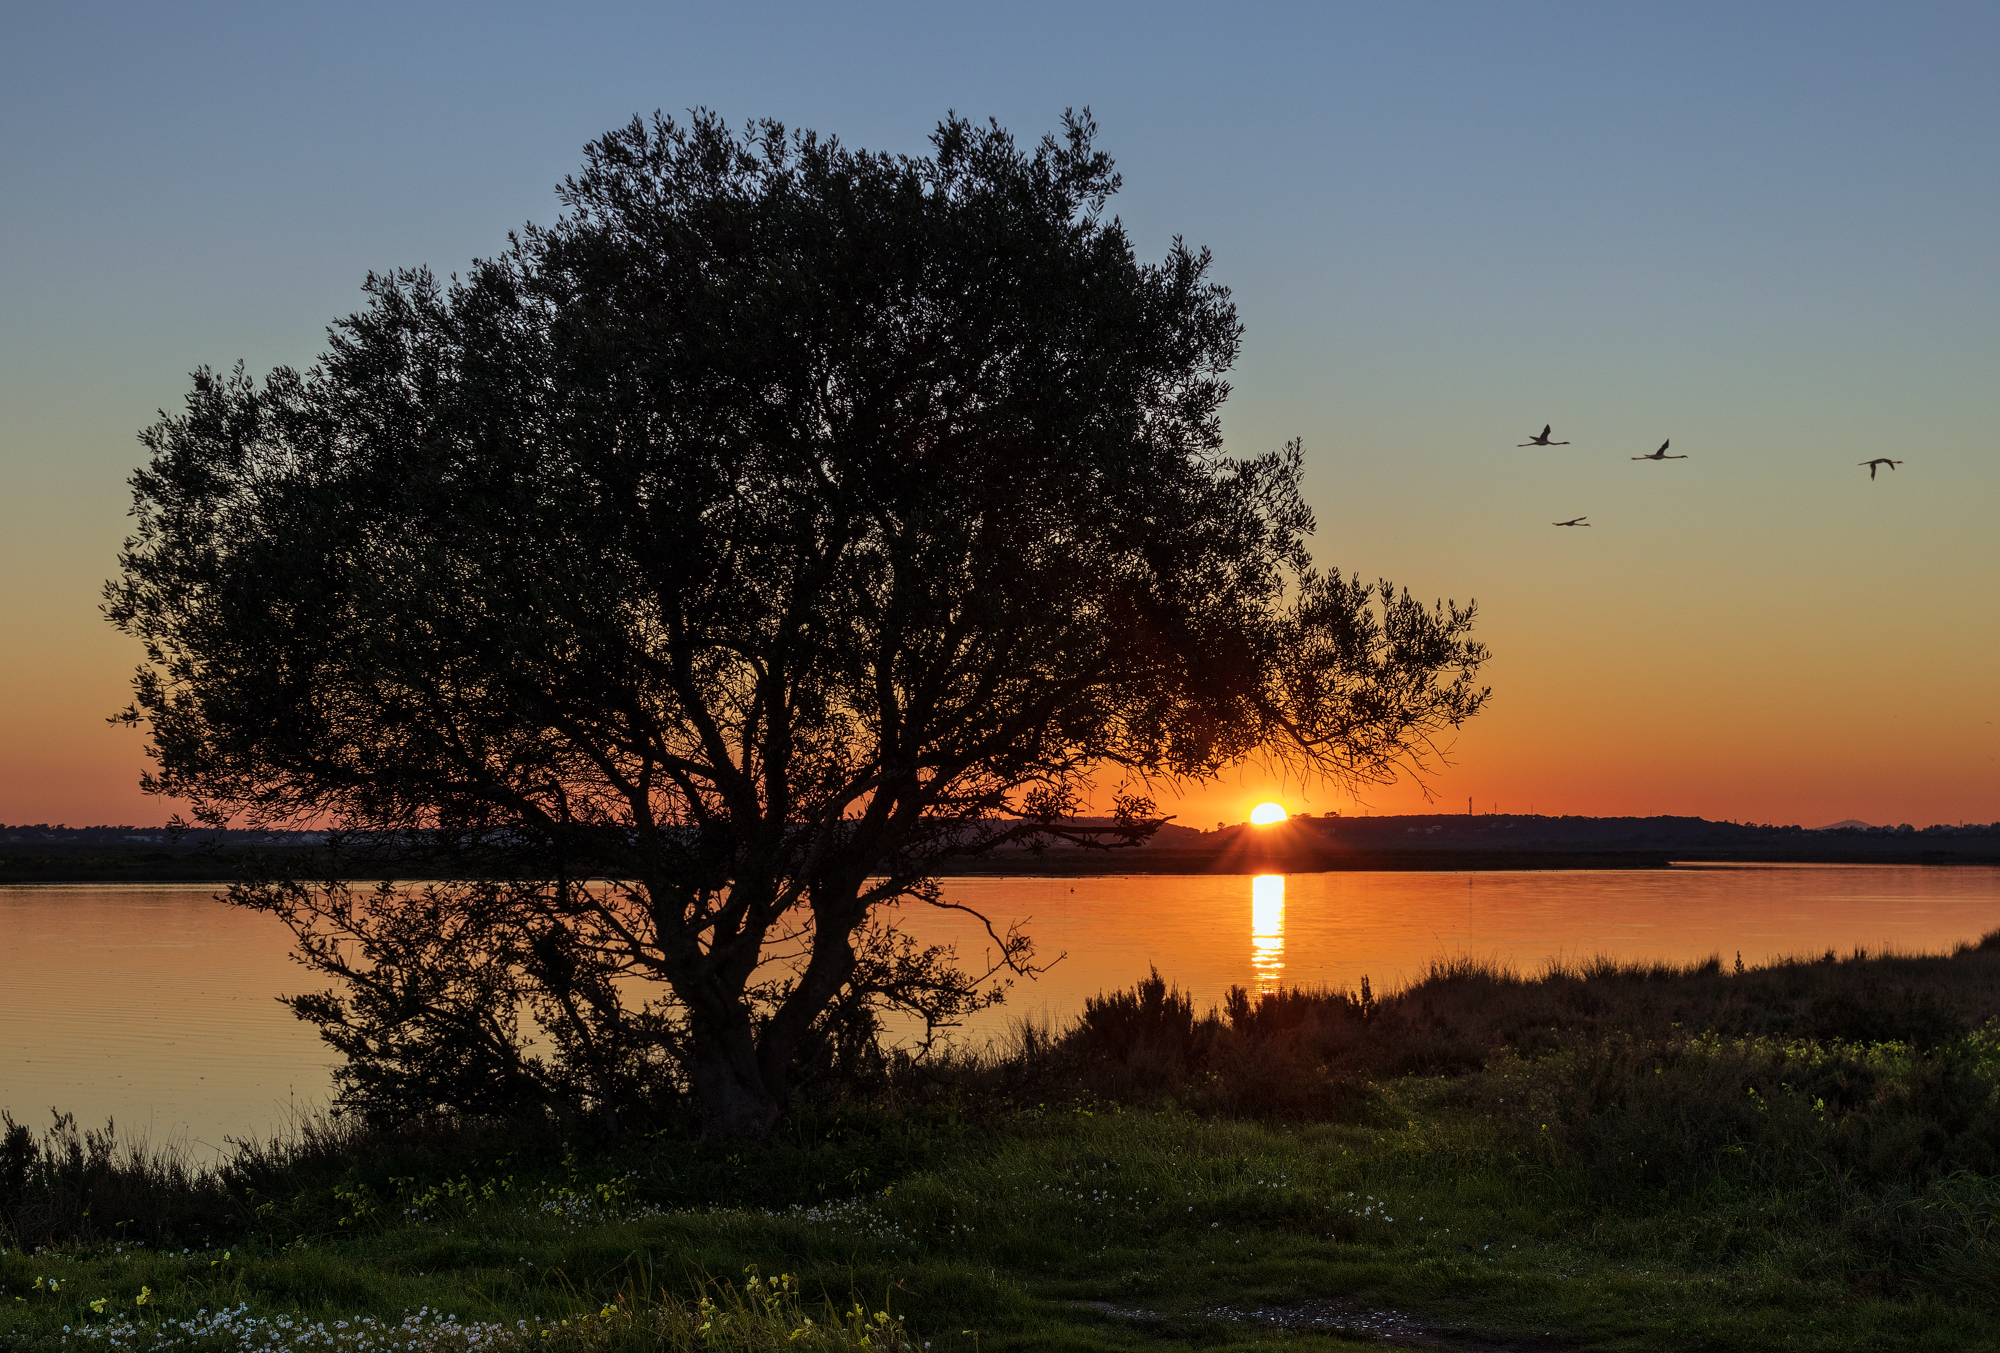
sunset, river, body of water, nature, natural landscape, natural environment, dusk, sunrise, landscape, waterway, evening, bank, horizon, shore, amber, afterglow, nature reserve, red sky at morning, ecoregion, bird, sunlight, reservoir, morning, wetland, lake, reflection, fluvial landforms of streams, floodplain, sun, loch, marsh, calm, inlet, backlighting, astronomical object, animal migration, dawn, channel, meadow, wildlife, lacustrine plain, bird migration, flock, sound, Freshwater marsh, bayou, wing, riparian zone